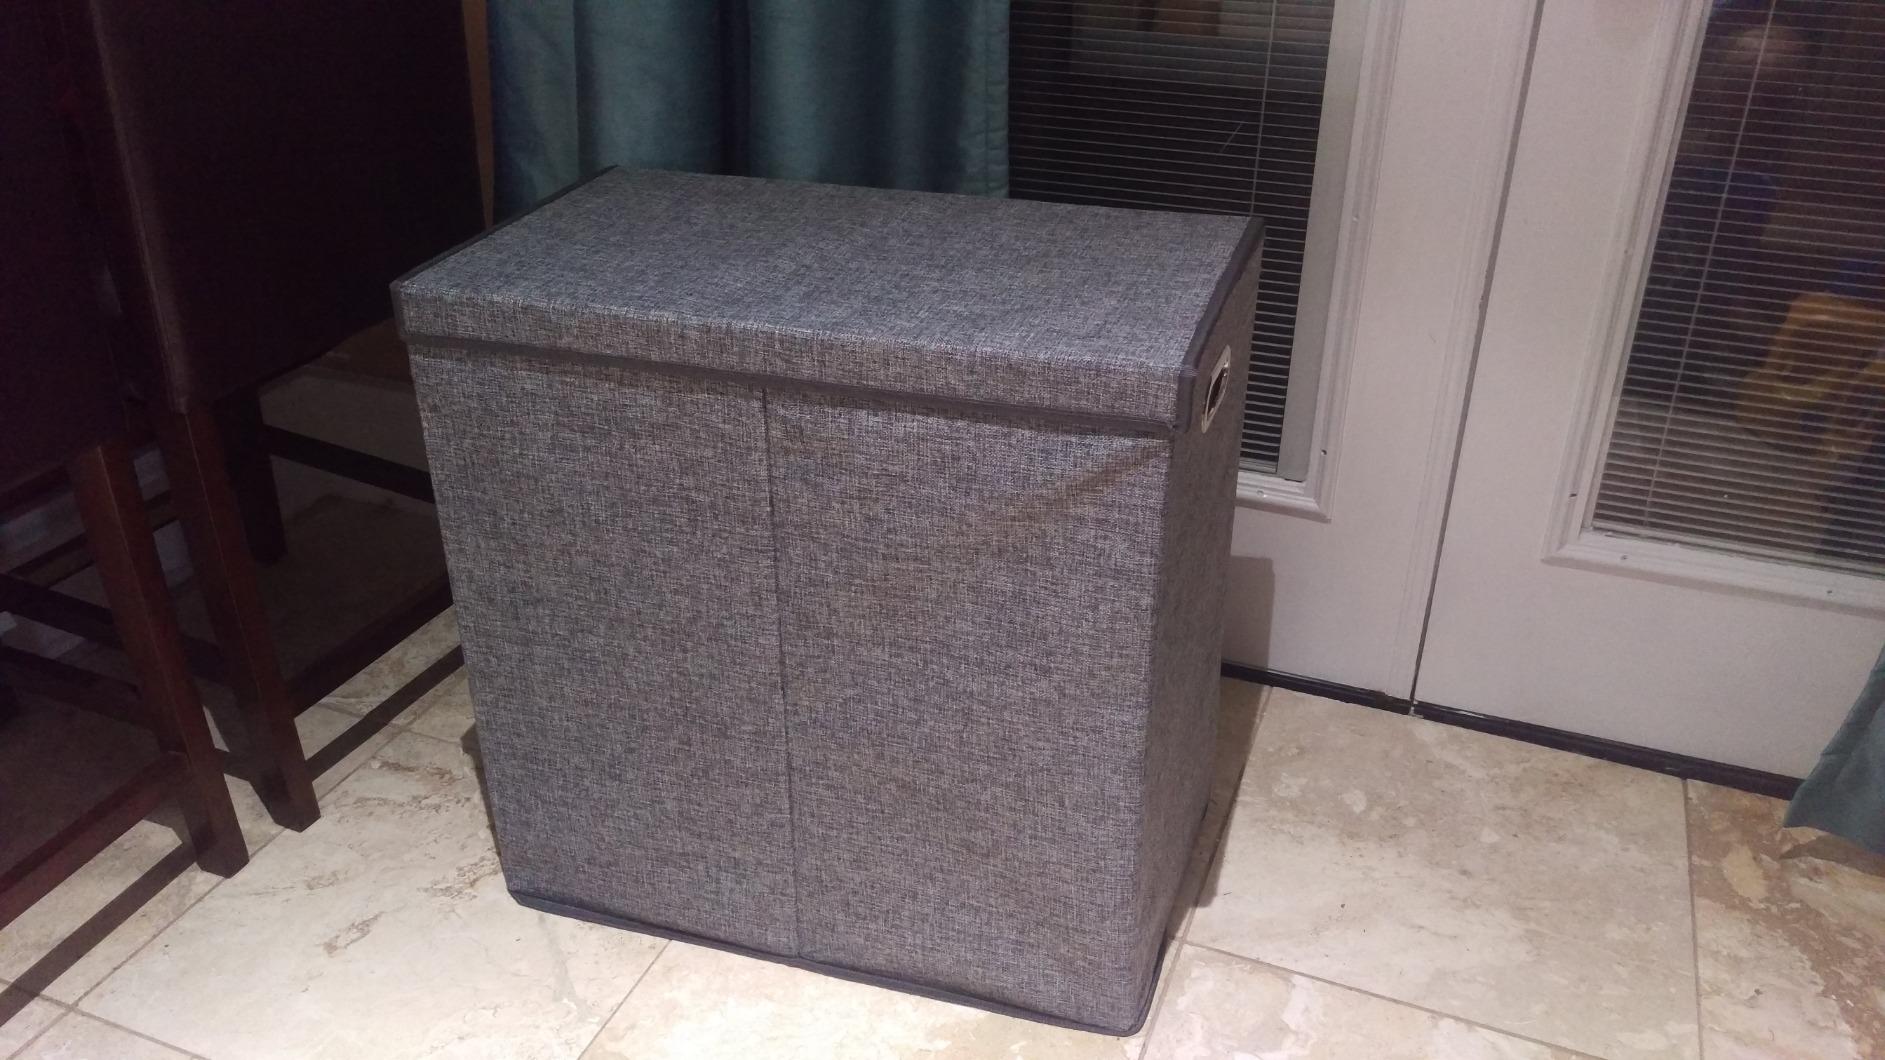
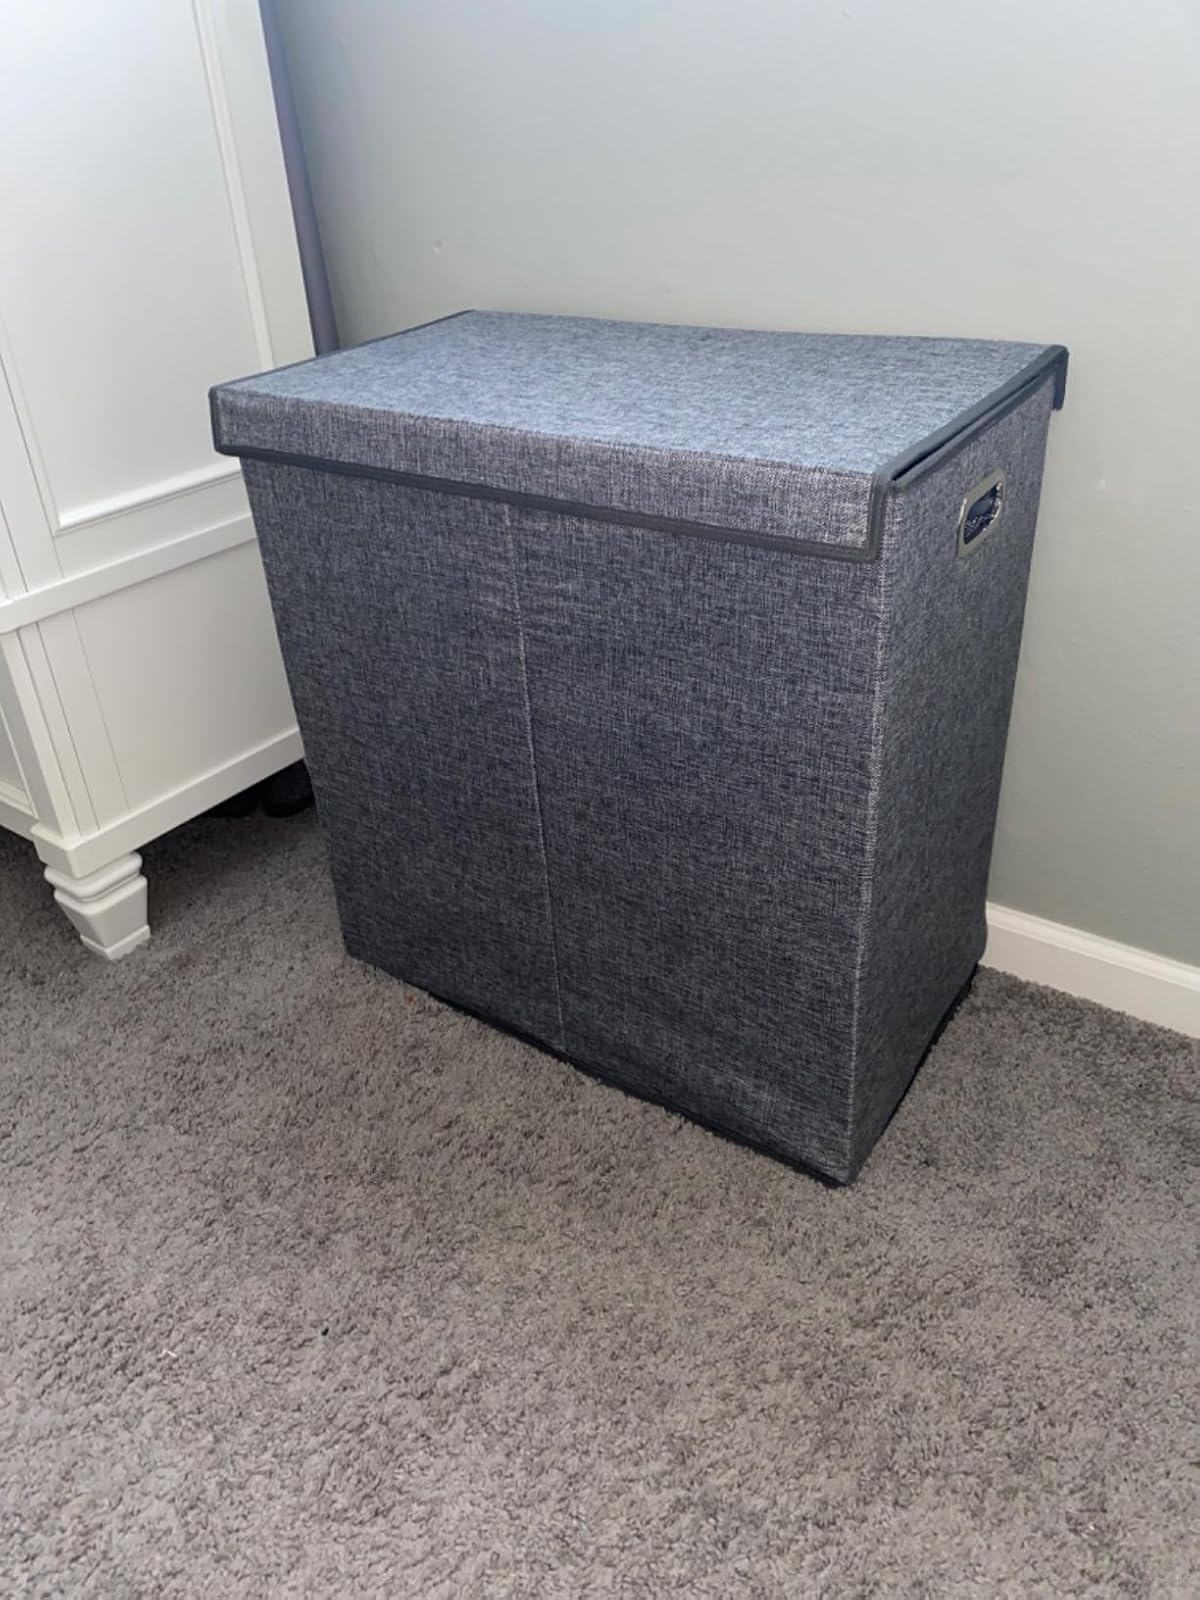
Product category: items_hamper
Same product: yes